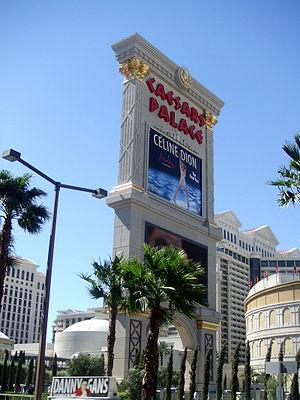
Céline Dion, née le 30 mars 1968 à Charlemagne, au Québec, est une chanteuse canadienne.